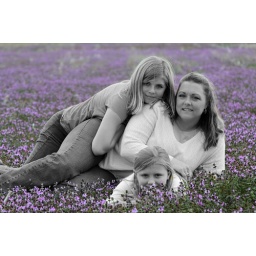
My sister-in-law and her girls lounging in a field covered with purple flowers